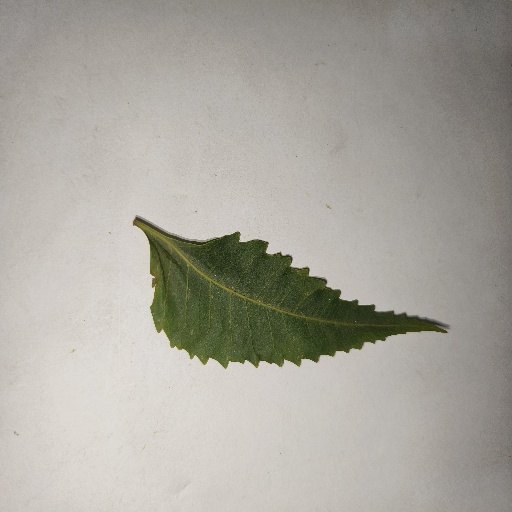
Species: Neem
Leaf condition: Healthy Leaf